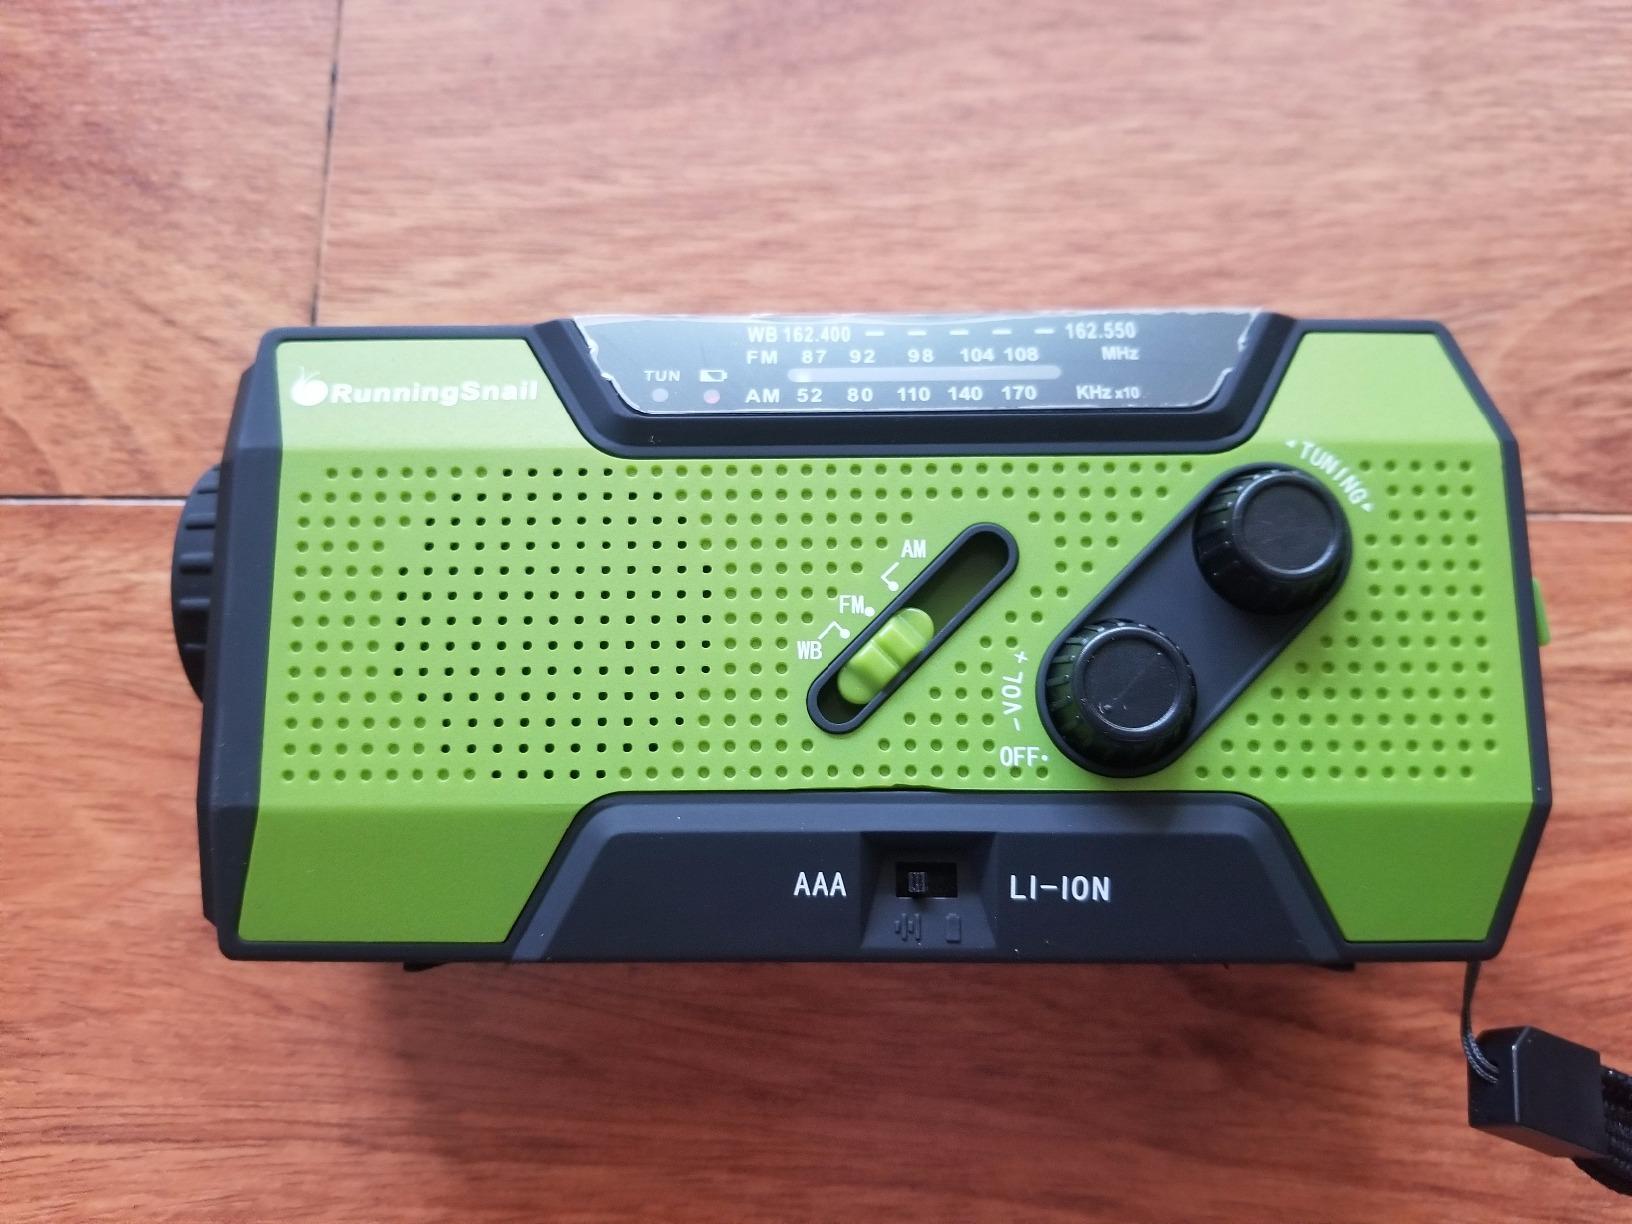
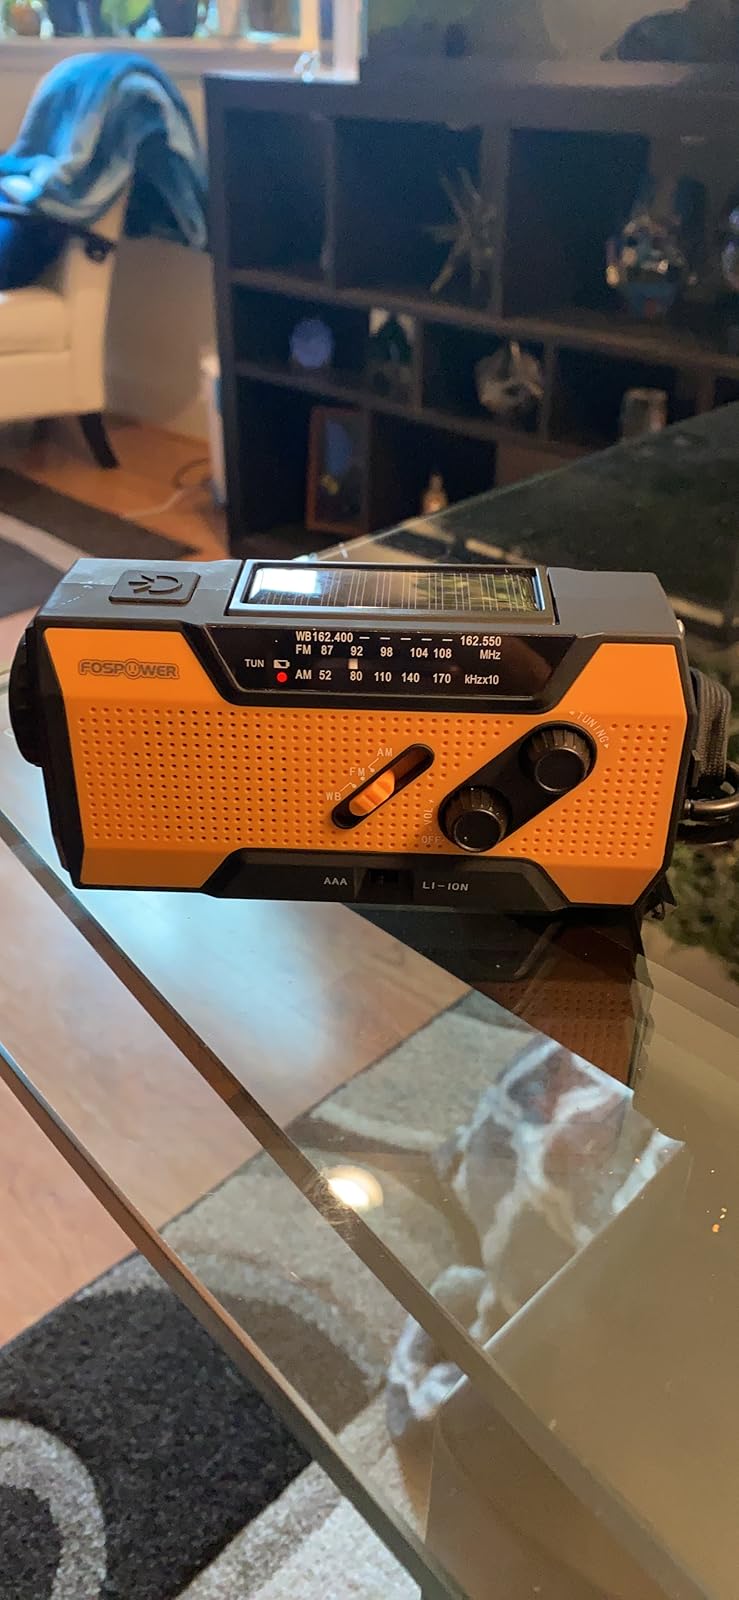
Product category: radio
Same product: no